Answer in natural language. Considering the relative positions, where is sleek black flatscreen smart tv with respect to blue tartanpatterned dog bed? Choose between the following options: left or right
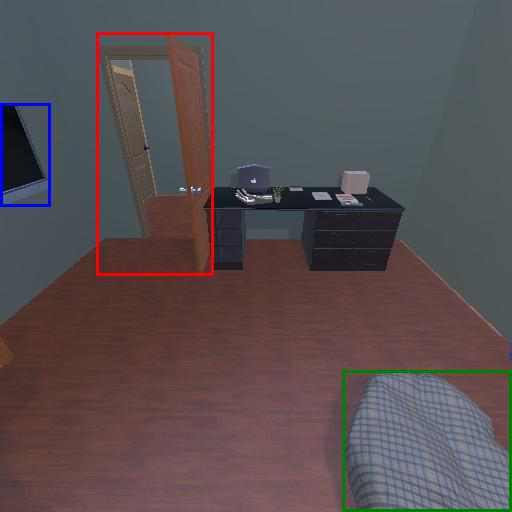
<answer>left</answer>